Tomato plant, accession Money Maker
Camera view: horizontal (90 deg, fisheye); turntable rotation: 120 degrees
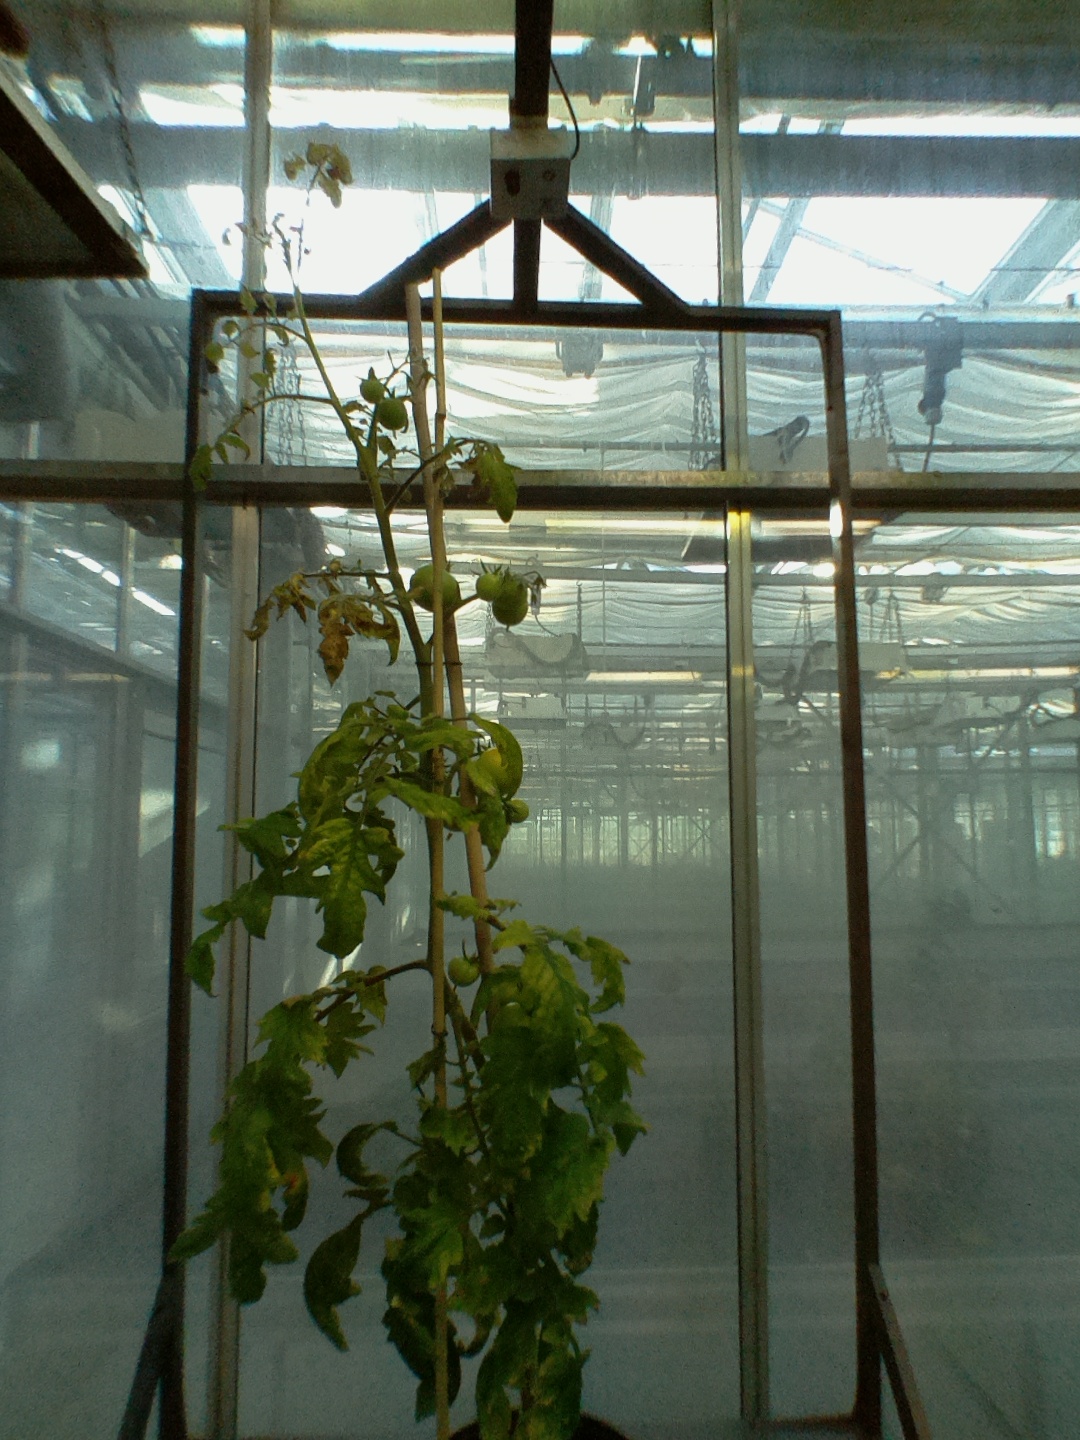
BBCH growth stage 78: 80% -90% of final fruit size